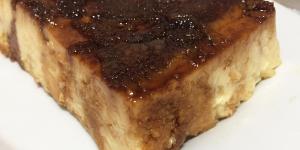
budin de pan con pasas de uva